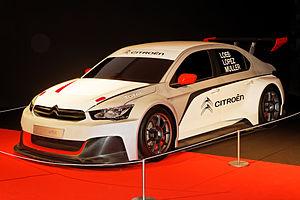
Dongfeng Peugeot-Citroën Automobile est une coentreprise entre l'industriel chinois Dongfeng Motor Corporation et le constructeur automobile français PSA Peugeot Citroën. DPCA compte en 2006 deux implantations industrielles à Wuhan et à Xiangyang dans la province du Hubei. Après la troisième usine de Wuhan inaugurée en juin 2013, PSA obtient durant l'été 2014 l'autorisation pour une quatrième usine à Chengdu. Grâce à la stratégie et aux produits mis en place en 2012 et 2013 sous la présidence de Philippe Varin, les ventes de DPCA ont bondi de 28 % au premier semestre 2014, dans un marché global en hausse de 12.3%.